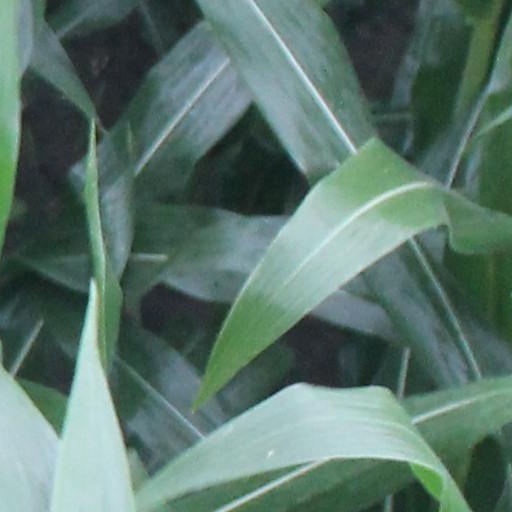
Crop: maize; corn